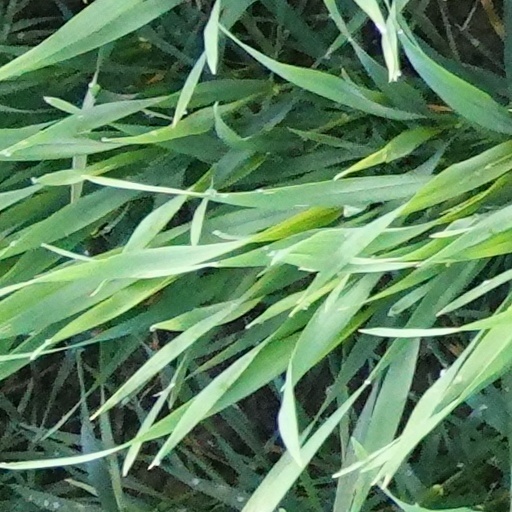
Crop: wheat